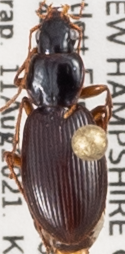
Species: Synuchus impunctatus
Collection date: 2021-08-11
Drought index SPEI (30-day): -0.064
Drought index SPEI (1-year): -1.01
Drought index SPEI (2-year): -0.492